Phil Wickham

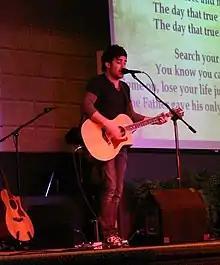
Wickham in 2008

Philip David Wickham (born April 5, 1984) is an American contemporary Christian singer, musician and songwriter from San Diego, California. He has released ten worship albums: "Give You My World" in 2003, a self-titled album in 2006, "Cannons" in 2007, "Singalong" in 2008, "Heaven & Earth" in 2009, "Response" in 2011, "Singalong 2" in 2012, "The Ascension" in 2013, "Singalong 3" in 2015, "Children of God" in 2016, "Living Hope" in 2018, "Hymn of Heaven" in 2021, and "I Believe" in 2023. He has also led worship at Soul Survivor. His single "This is Amazing Grace" has been certified Platinum by the RIAA and it topped the 2014 year-end Christian Airplay chart.